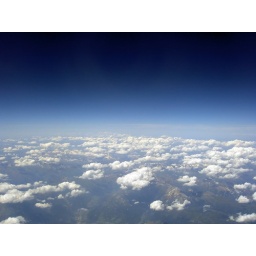
A nice cluody sky taken from a plane, flying from Prague to Rome... over the Italian Alps